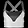
Label: T - shirt / top